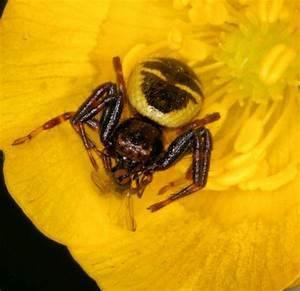
spider